Godfrey of Spitzenberg

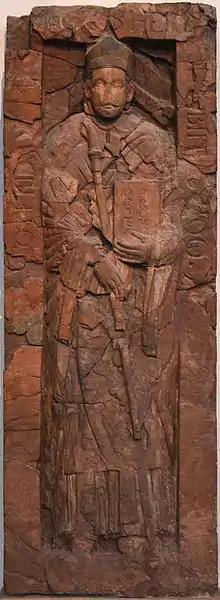
Godfrey of Spitzenberg's tomb in Würzburg Cathedral

Godfrey of Spitzenberg (1132 – July 8, 1190 in Antioch) was a close confidant of Emperor Frederick I and bishop of Regensburg and Würzburg.